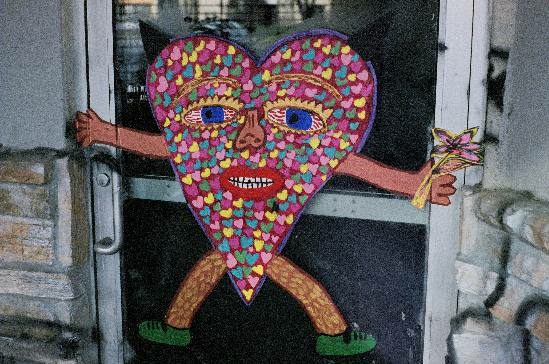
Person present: No